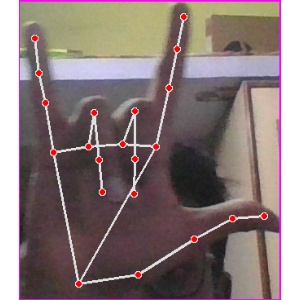
अक्षर: व